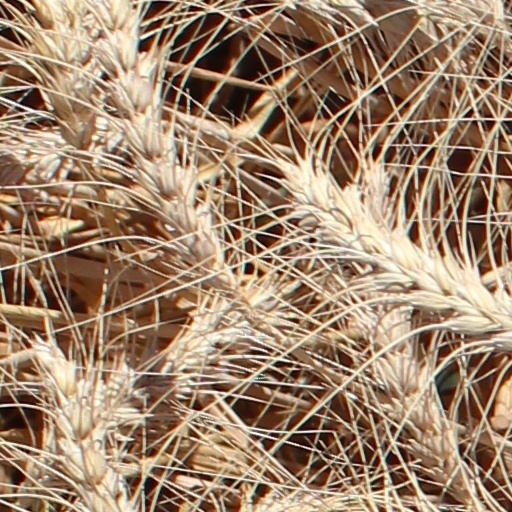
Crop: wheat